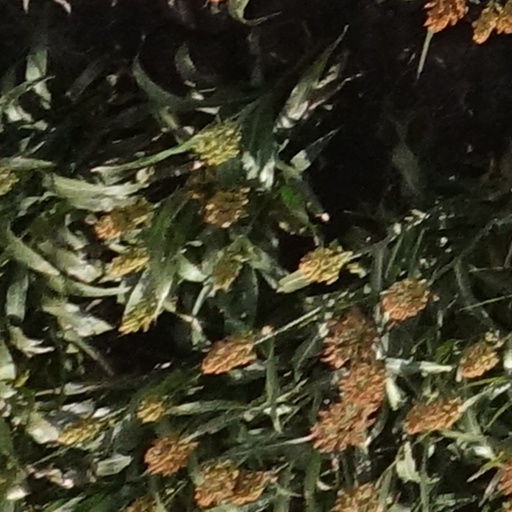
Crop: sorghum